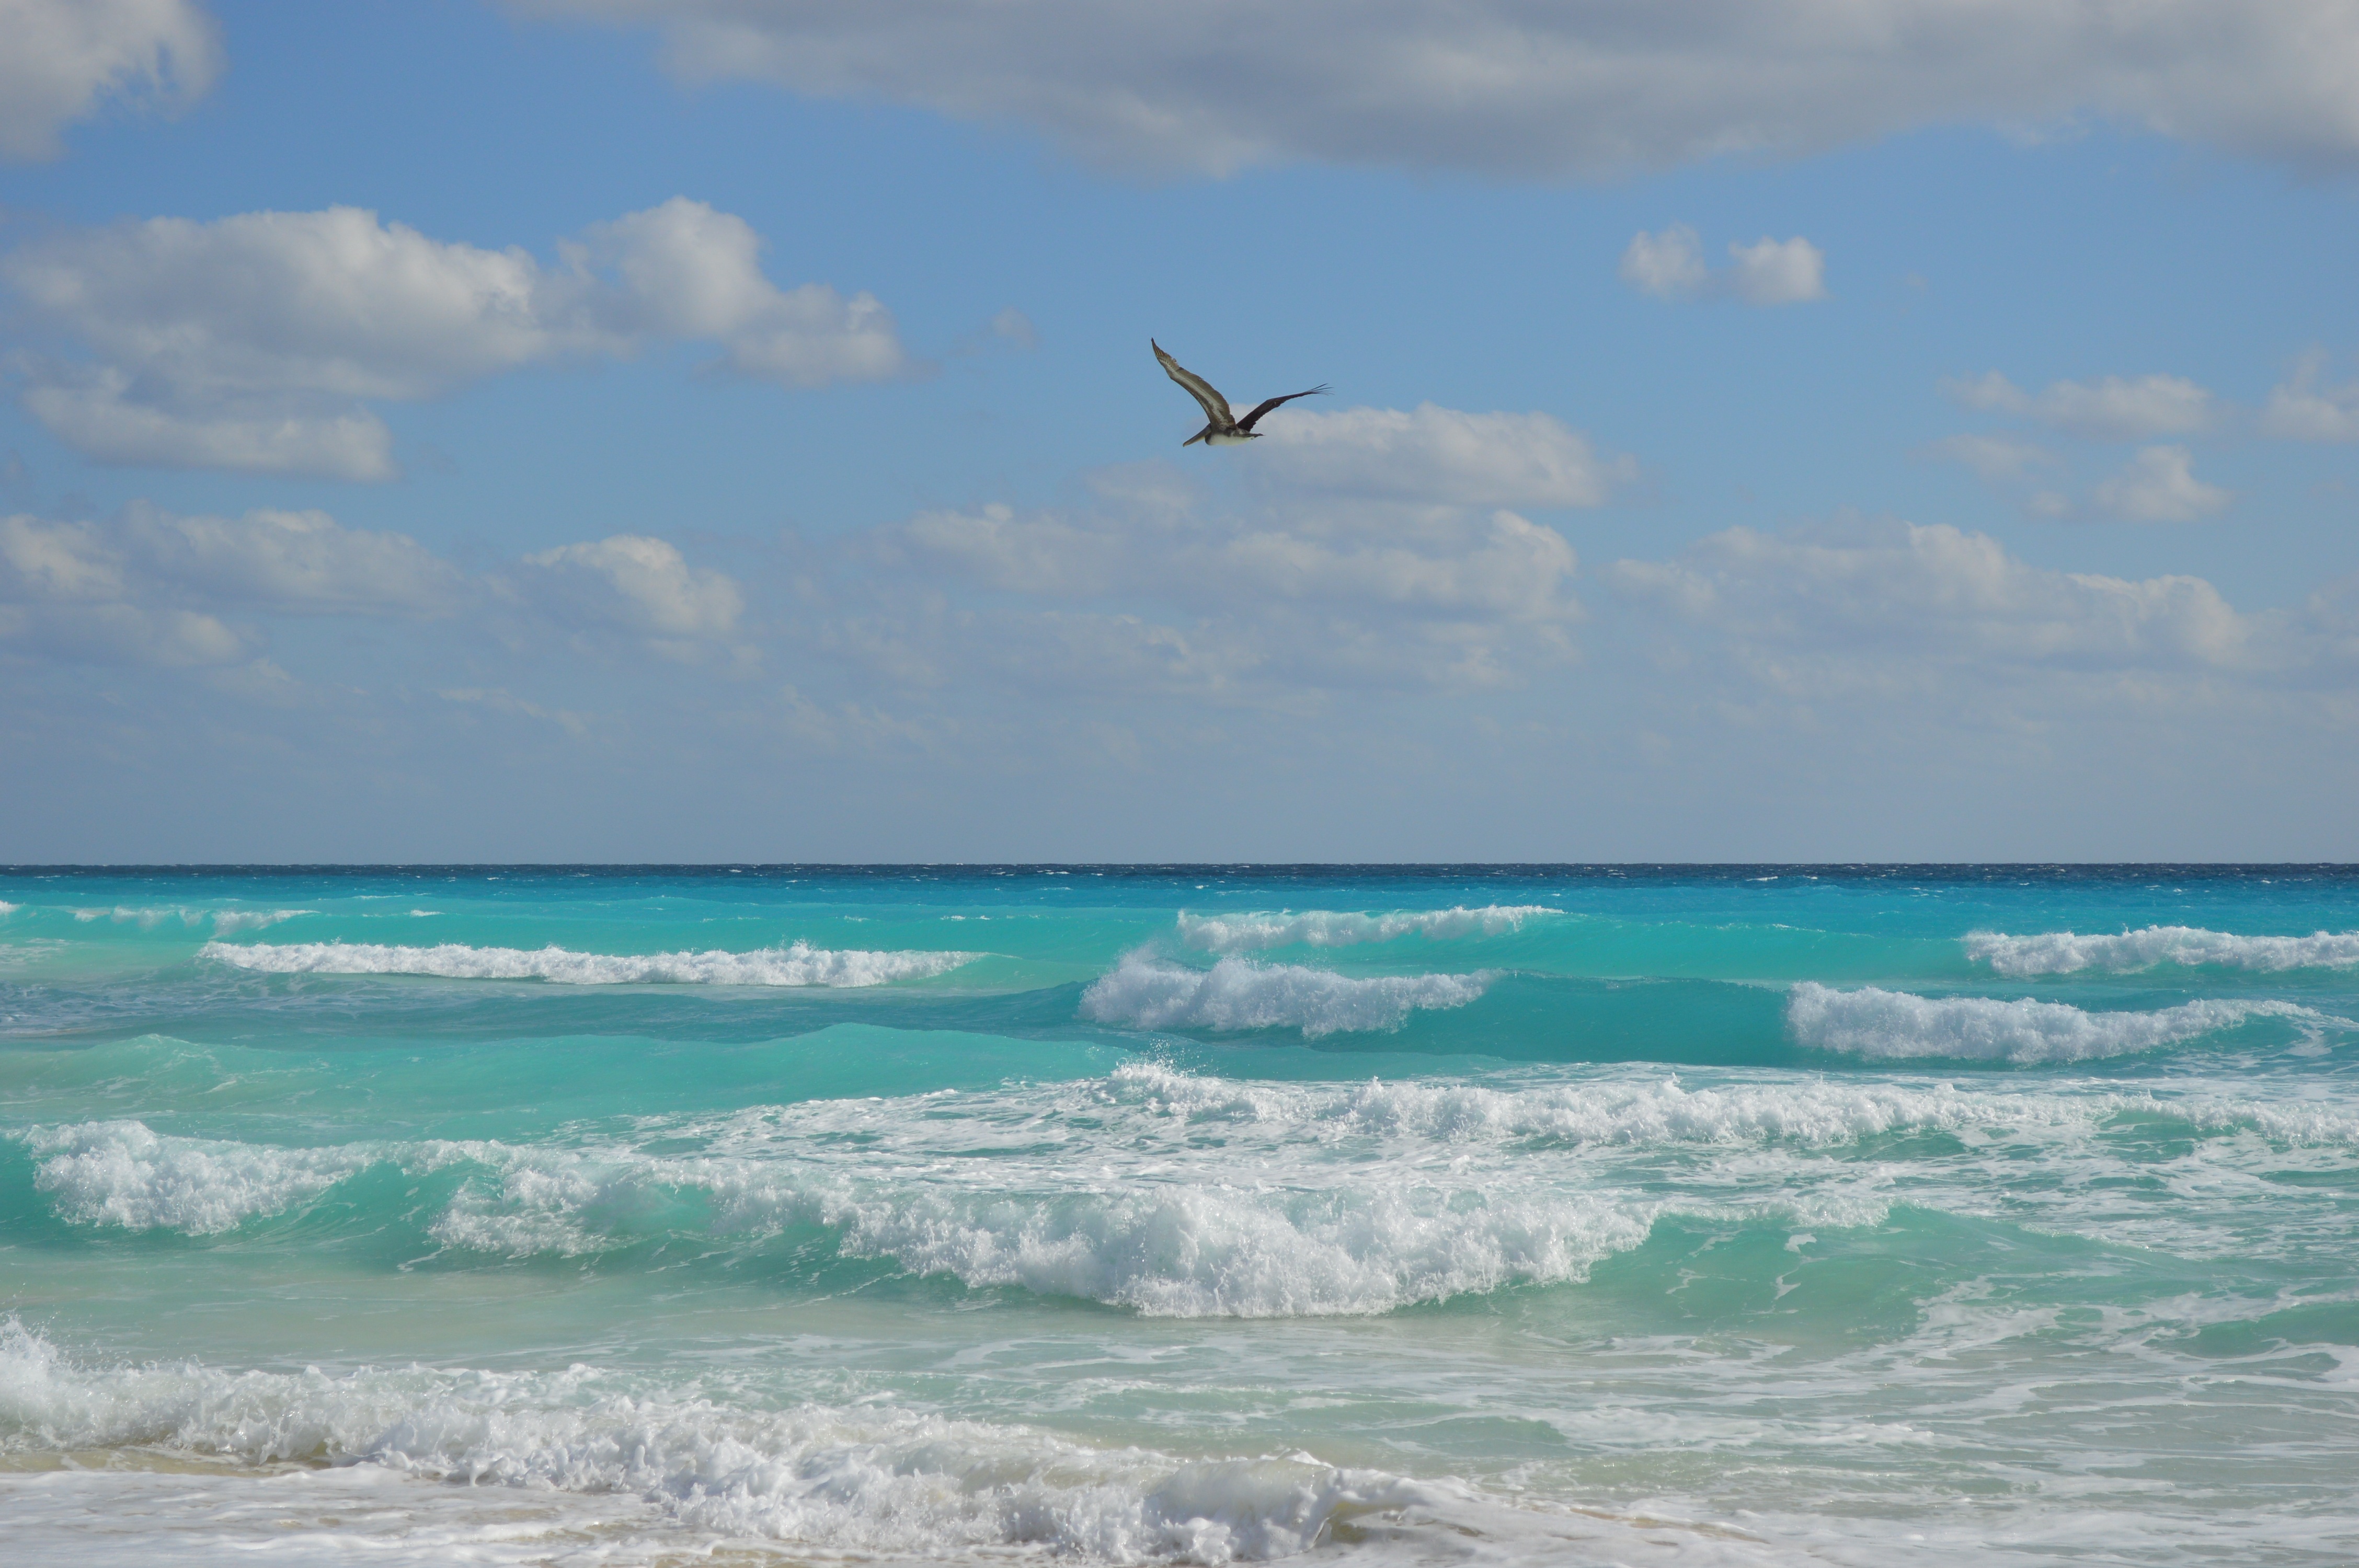
beach, sea, coast, sand, ocean, horizon, bird, cloud, shore, wave, wind, pelican, seabird, vacation, body of water, mar, caribbean, cape, wind wave